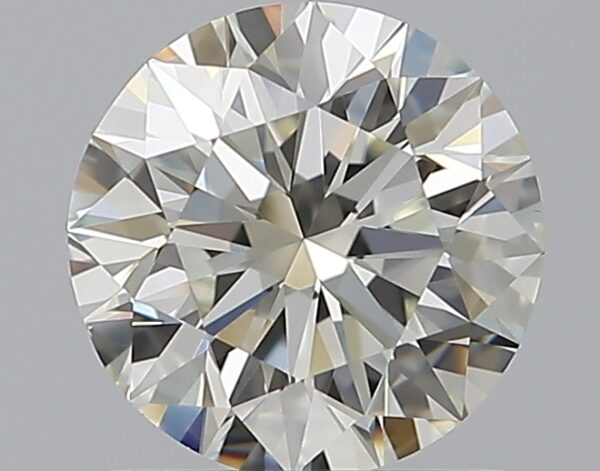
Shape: round
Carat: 1
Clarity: VS1
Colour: J
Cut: EX
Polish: EX
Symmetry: EX
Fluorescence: F
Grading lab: GIA
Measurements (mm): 6.36 x 6.4 x 4.01